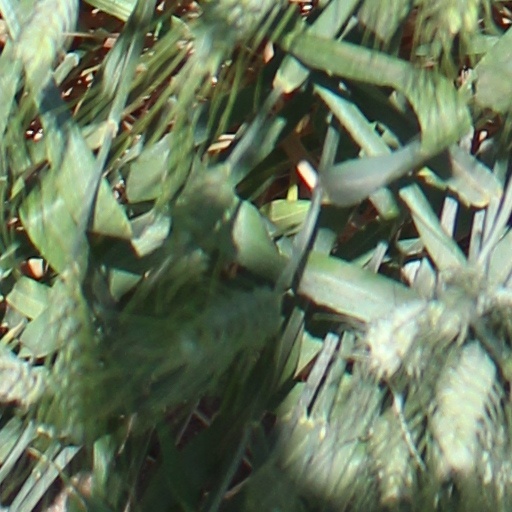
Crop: wheat